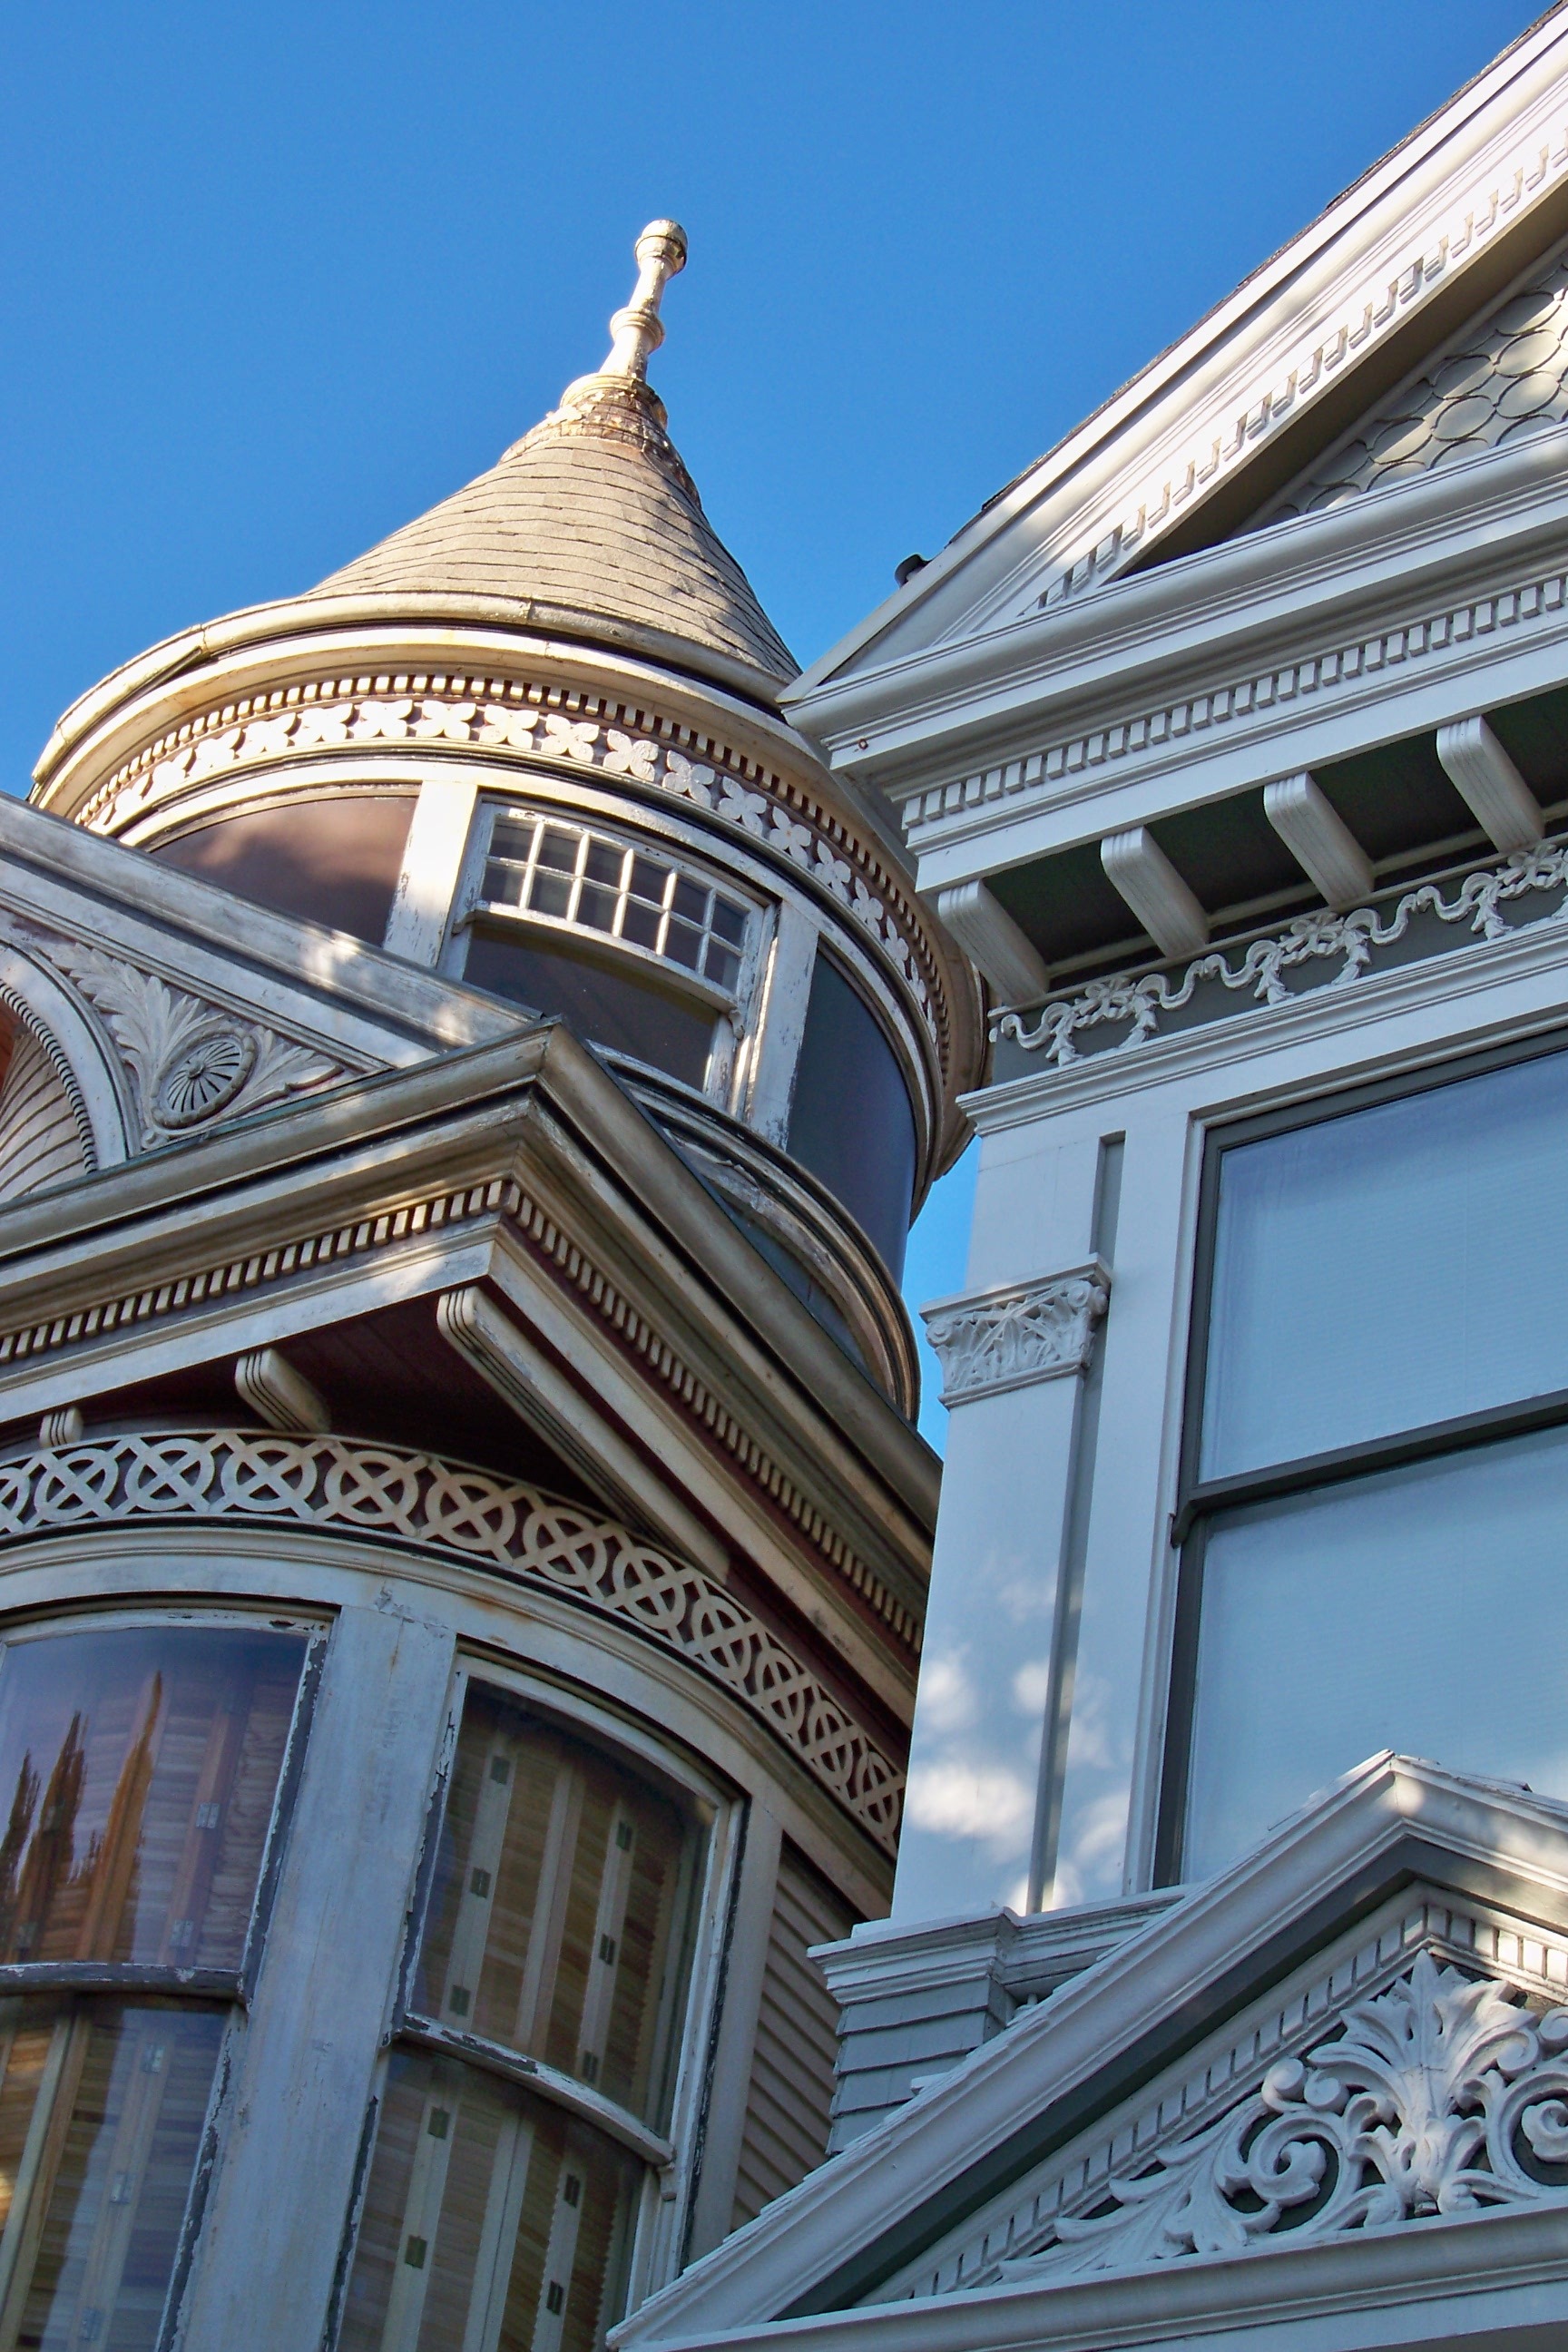
architecture, house, roof, building, skyscraper, downtown, san francisco, tower, landmark, facade, cathedral, california, place of worship, united states, urban area